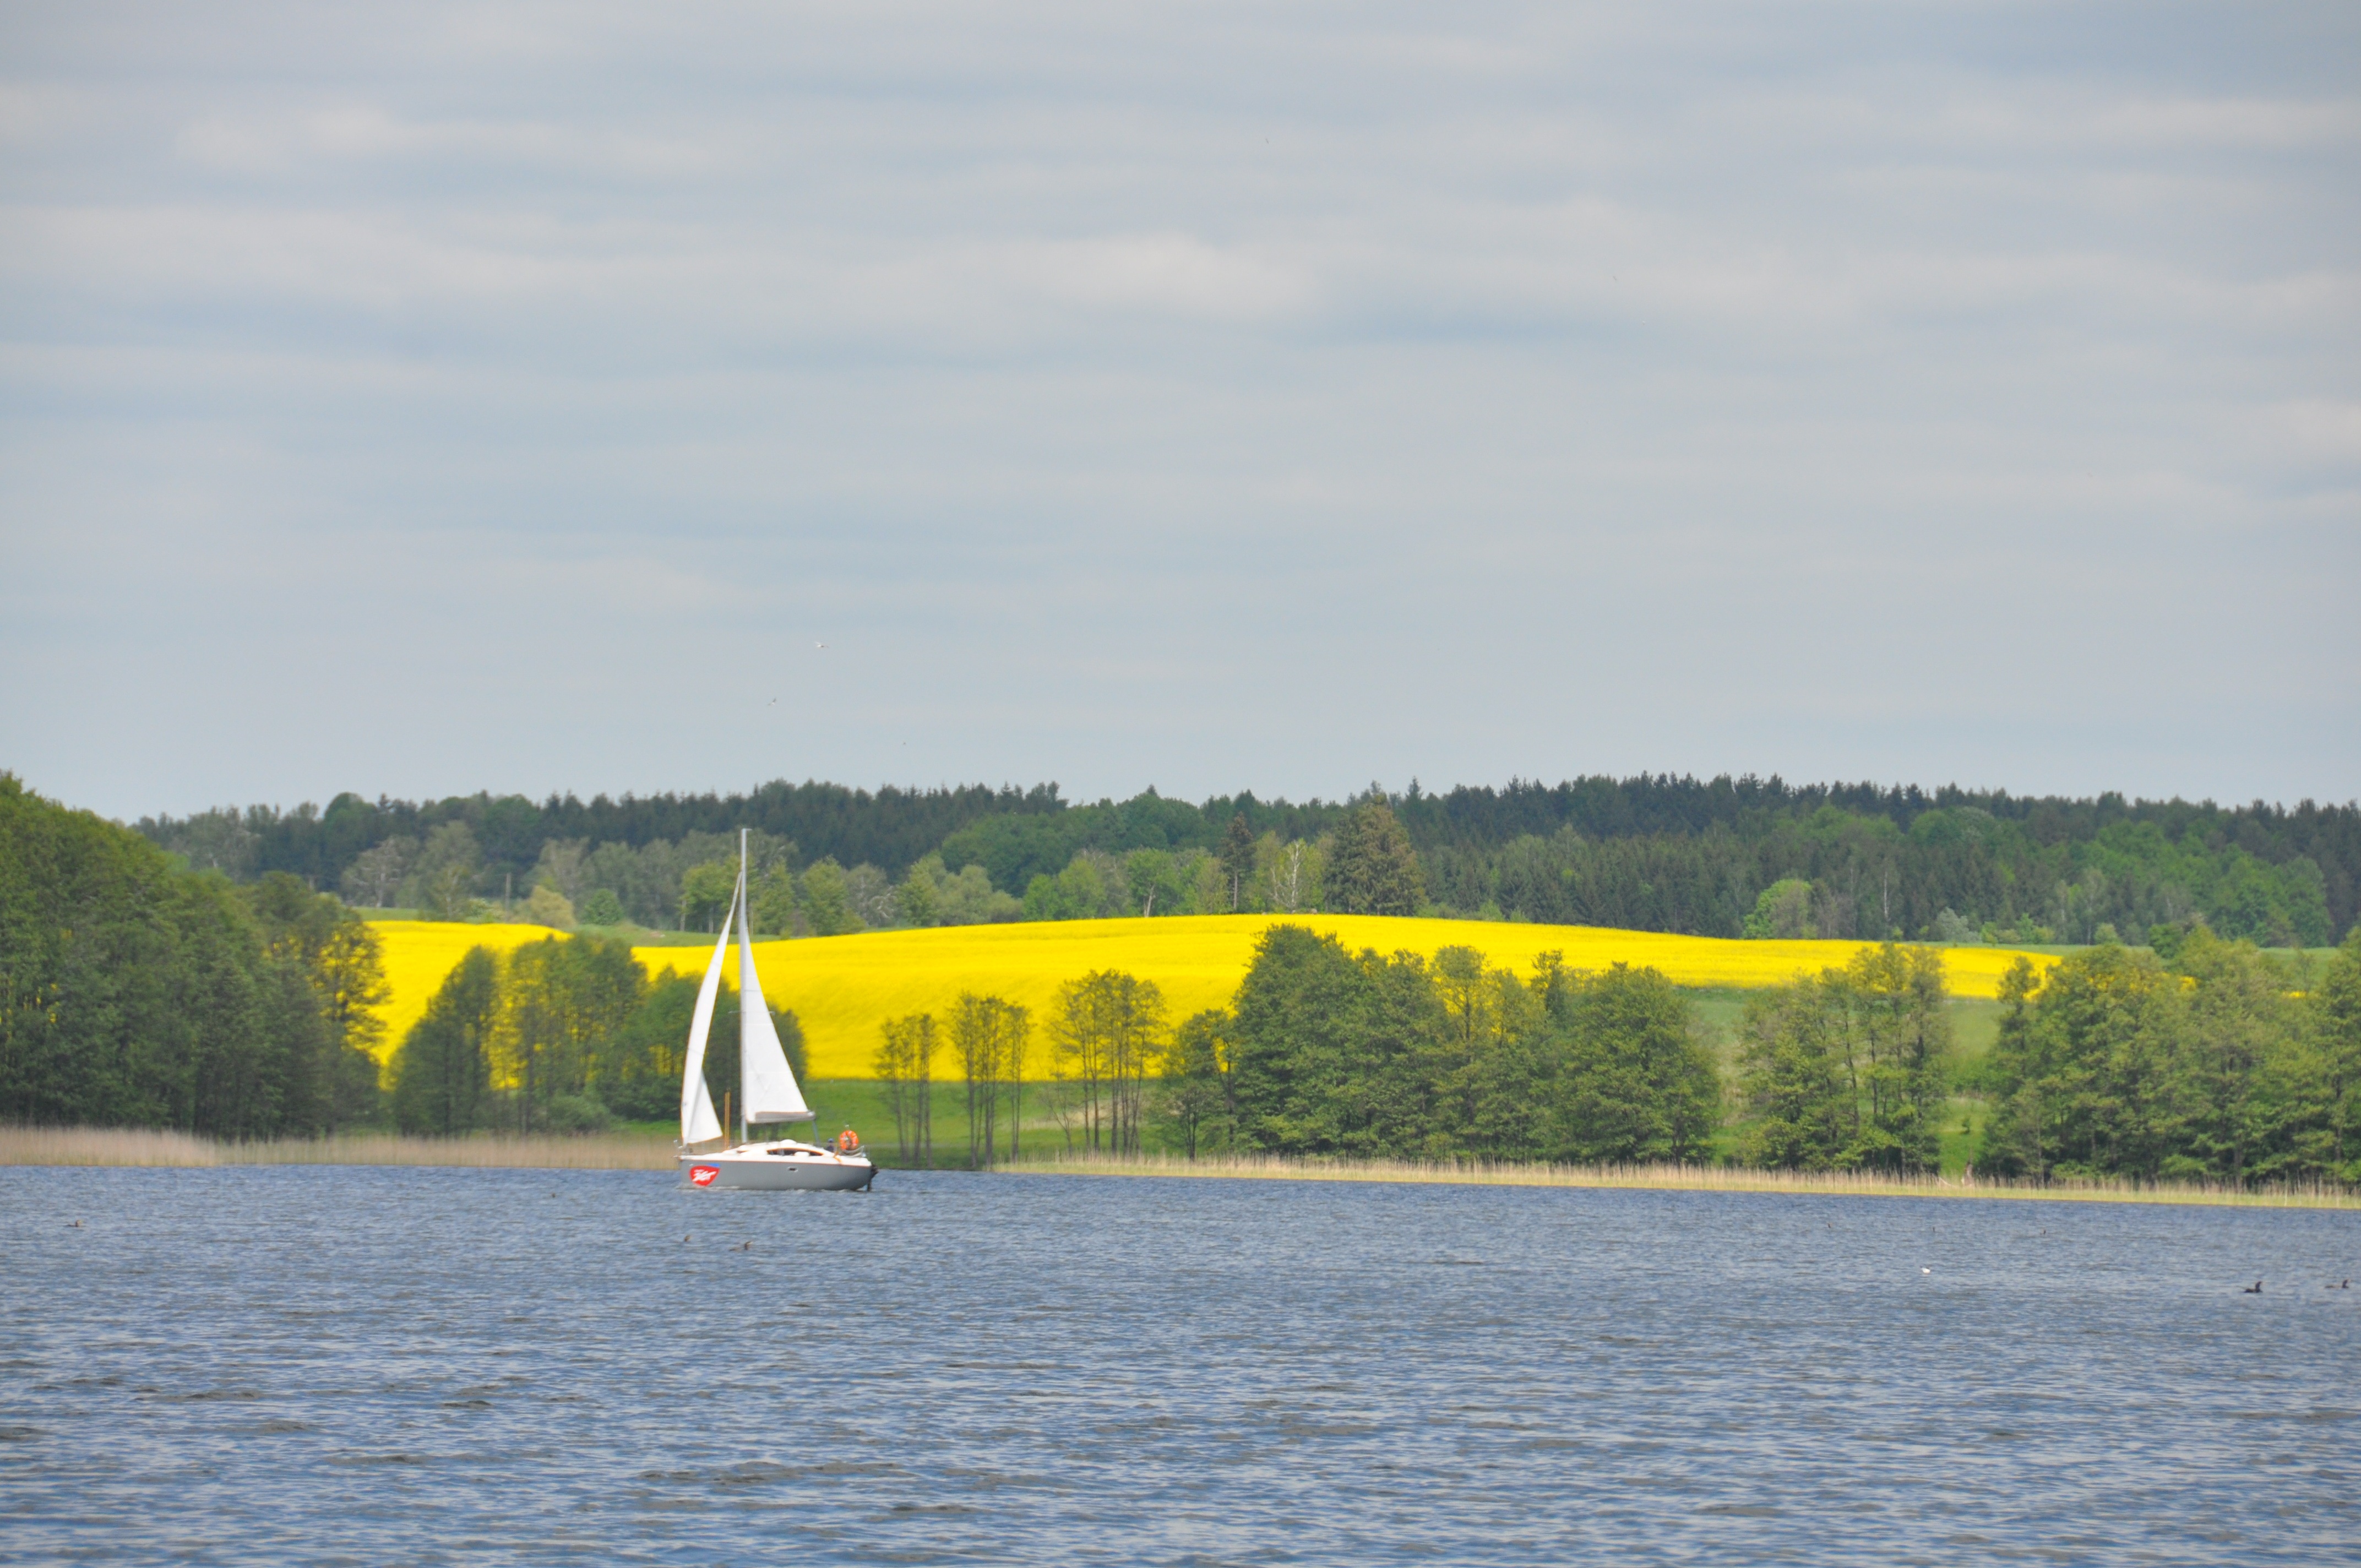
sea, nature, boat, field, lake, spring, paddle, vehicle, sailing, bay, reservoir, sailboat, sports, boating, sail, watercraft, masuria